The Ketchup Effect

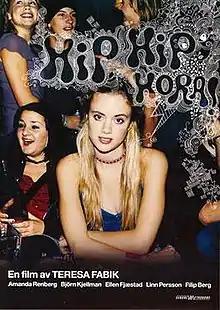
Swedish cover

Hip Hip Hora!, known as The Ketchup Effect in most English-speaking countries, is a 2004 Swedish teen movie, directed by Teresa Fabik.